National World War I Museum and Memorial

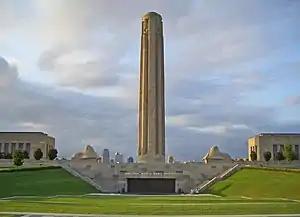
Liberty Memorial is flanked by Exhibition and Memory Halls and the unseeing sphinxes. Beneath them sit the museum and research center.

The main doors at the bottom of a large set of stairs are made from ornamental bronze, and the walls of the first-floor lobby are finished in Kasota stone quarried in Kasota, Minnesota. The first-floor corridor and the grand stairway are finished in travertine imported from Italy. At night, the top of the memorial tower emits a flame effect from steam illuminated by bright red and orange lights. The illusion of a burning pyre can be seen from some distance. Overall, the memorial rises above the surrounding area.